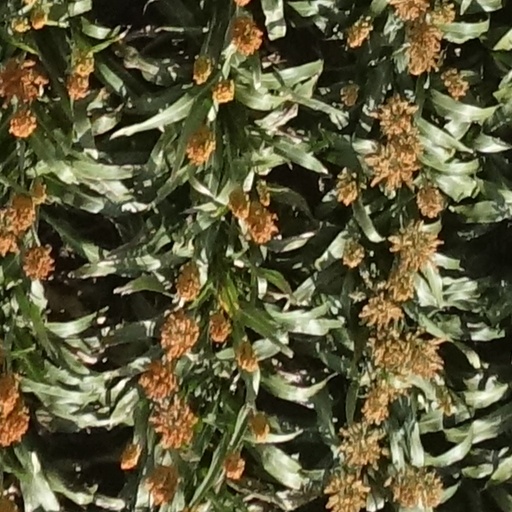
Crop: sorghum